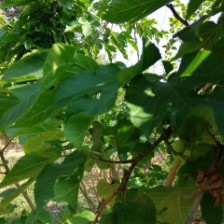
Variety: RedKing